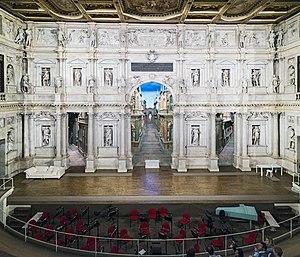
Le teatro Olimpico est un théâtre situé à Vicence, dessiné en 1580 par l'architecte de la Renaissance Andrea Palladio. Il est généralement considéré comme le premier théâtre couvert permanent de l'époque moderne.